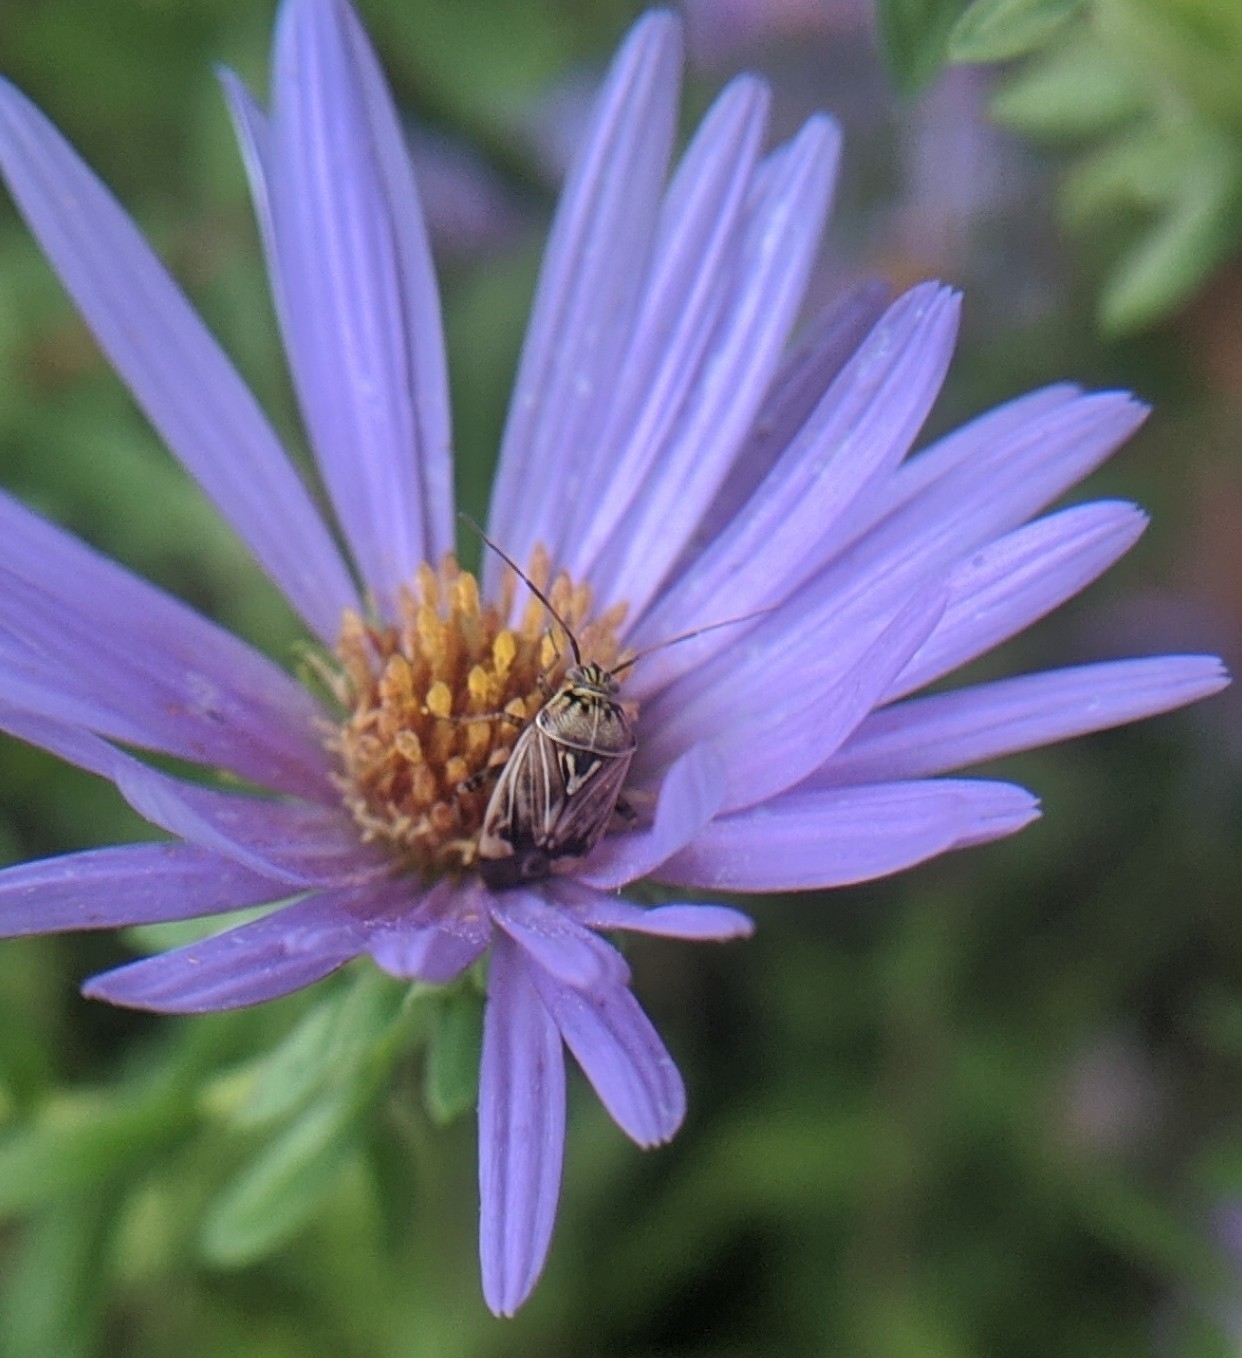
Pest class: lygus_bug